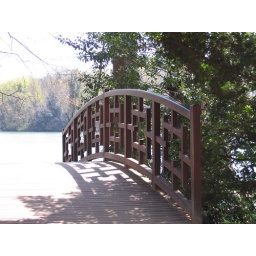
a bridge near the lake